Ceres series (France)

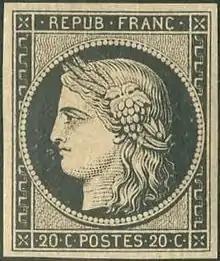
20 centimes black, one of the first two issued stamps of the series.

The Ceres series was the first postage stamp series of France, issued in 6 different values from 1849 to 1850 as a representation of the French Republic.